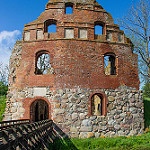
Scene: Outdoor